Michael Haigh

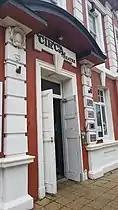

Haigh grew interested in theatre while attending Rongotai College. After leaving school he considered going into either journalism or teaching, but he settled on teaching and attended Wellington Teachers’ Training College in the 1950s. During this time, Haigh was active with The Thespians and Unity Theatre in Wellington.